My Summer of Love

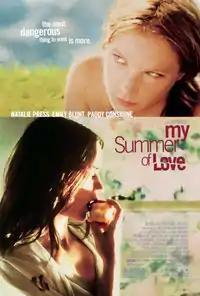
Theatrical release poster

My Summer of Love is a 2004 British drama film directed by Paweł Pawlikowski and co-written by Pawlikowski and Michael Wynne. Based on the 2001 novel of the same name by Helen Cross, the film explores the romantic relationship between two young women from different classes and backgrounds. Working class Mona (Natalie Press), whose once-hotheaded brother Phil (Paddy Considine) became a born-again Christian in prison, meets upper middle class Tamsin (Emily Blunt, in her theatrical film debut) who suffers from a lack of love in her family. Filmed in West Yorkshire, the film went on to win a BAFTA.